Vicke Viking

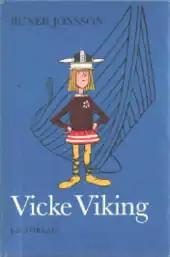

Vicke Viking is a series of children's books by Swedish author Runer Jonsson, first published in 1963. The series, set in the Viking Age, was inspired by the Icelandic sagas and the Swedish novel "The Long Ships". They were originally illustrated by Ewert Karlsson. The books have been widely translated, with the German version being particularly successful.